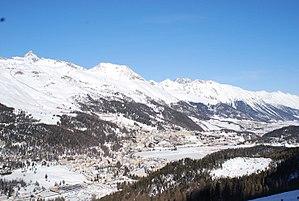
Saint-Moritz est une commune suisse du canton des Grisons située dans la région de Maloja. Les trois langues qui y sont parlées sont l'allemand, l'italien et le romanche. La ville est nommée respectivement Sankt Moritz, San Maurizio et dans ces idiomes.